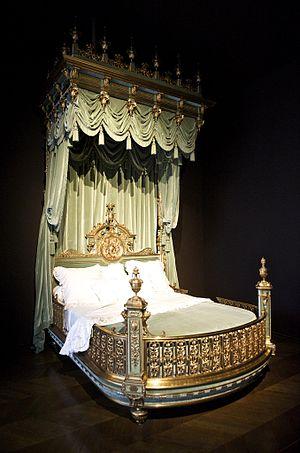
Édouard Lièvre (Français, 1829-1886): Lit de parade de Valtesse de la Bigne, Paris, vers 1875, bâti en bois, bronze doré, velours de soie vert, legs Émilie Louise de la Bigne, dite Valtesse de la Bigne, 1911, Musée des arts décoratifs, Paris.&#91
Émilie-Louise Delabigne, dite Valtesse de La Bigne, est une demi-mondaine française née le 13 juillet 1848 à Paris et morte le 29 juillet 1910 à Ville-d'Avray.
Édouard Lièvre né le 22 septembre 1828 à Blâmont, et décédé le 26 novembre 1886 à Paris, est un dessinateur, peintre, illustrateur, graveur, ornemaniste et ébéniste français de la seconde moitié du XIXᵉ siècle.